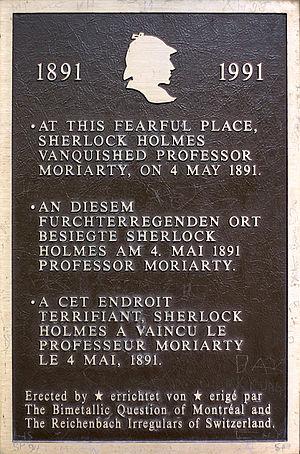
Les chutes du Reichenbach sont une série de chutes d'eau sur le Reichenbach, un affluent de l'Aar, près de Meiringen dans le canton de Berne en Suisse.
Meiringen est une commune suisse du canton de Berne, située dans l'arrondissement administratif d'Interlaken-Oberhasli.